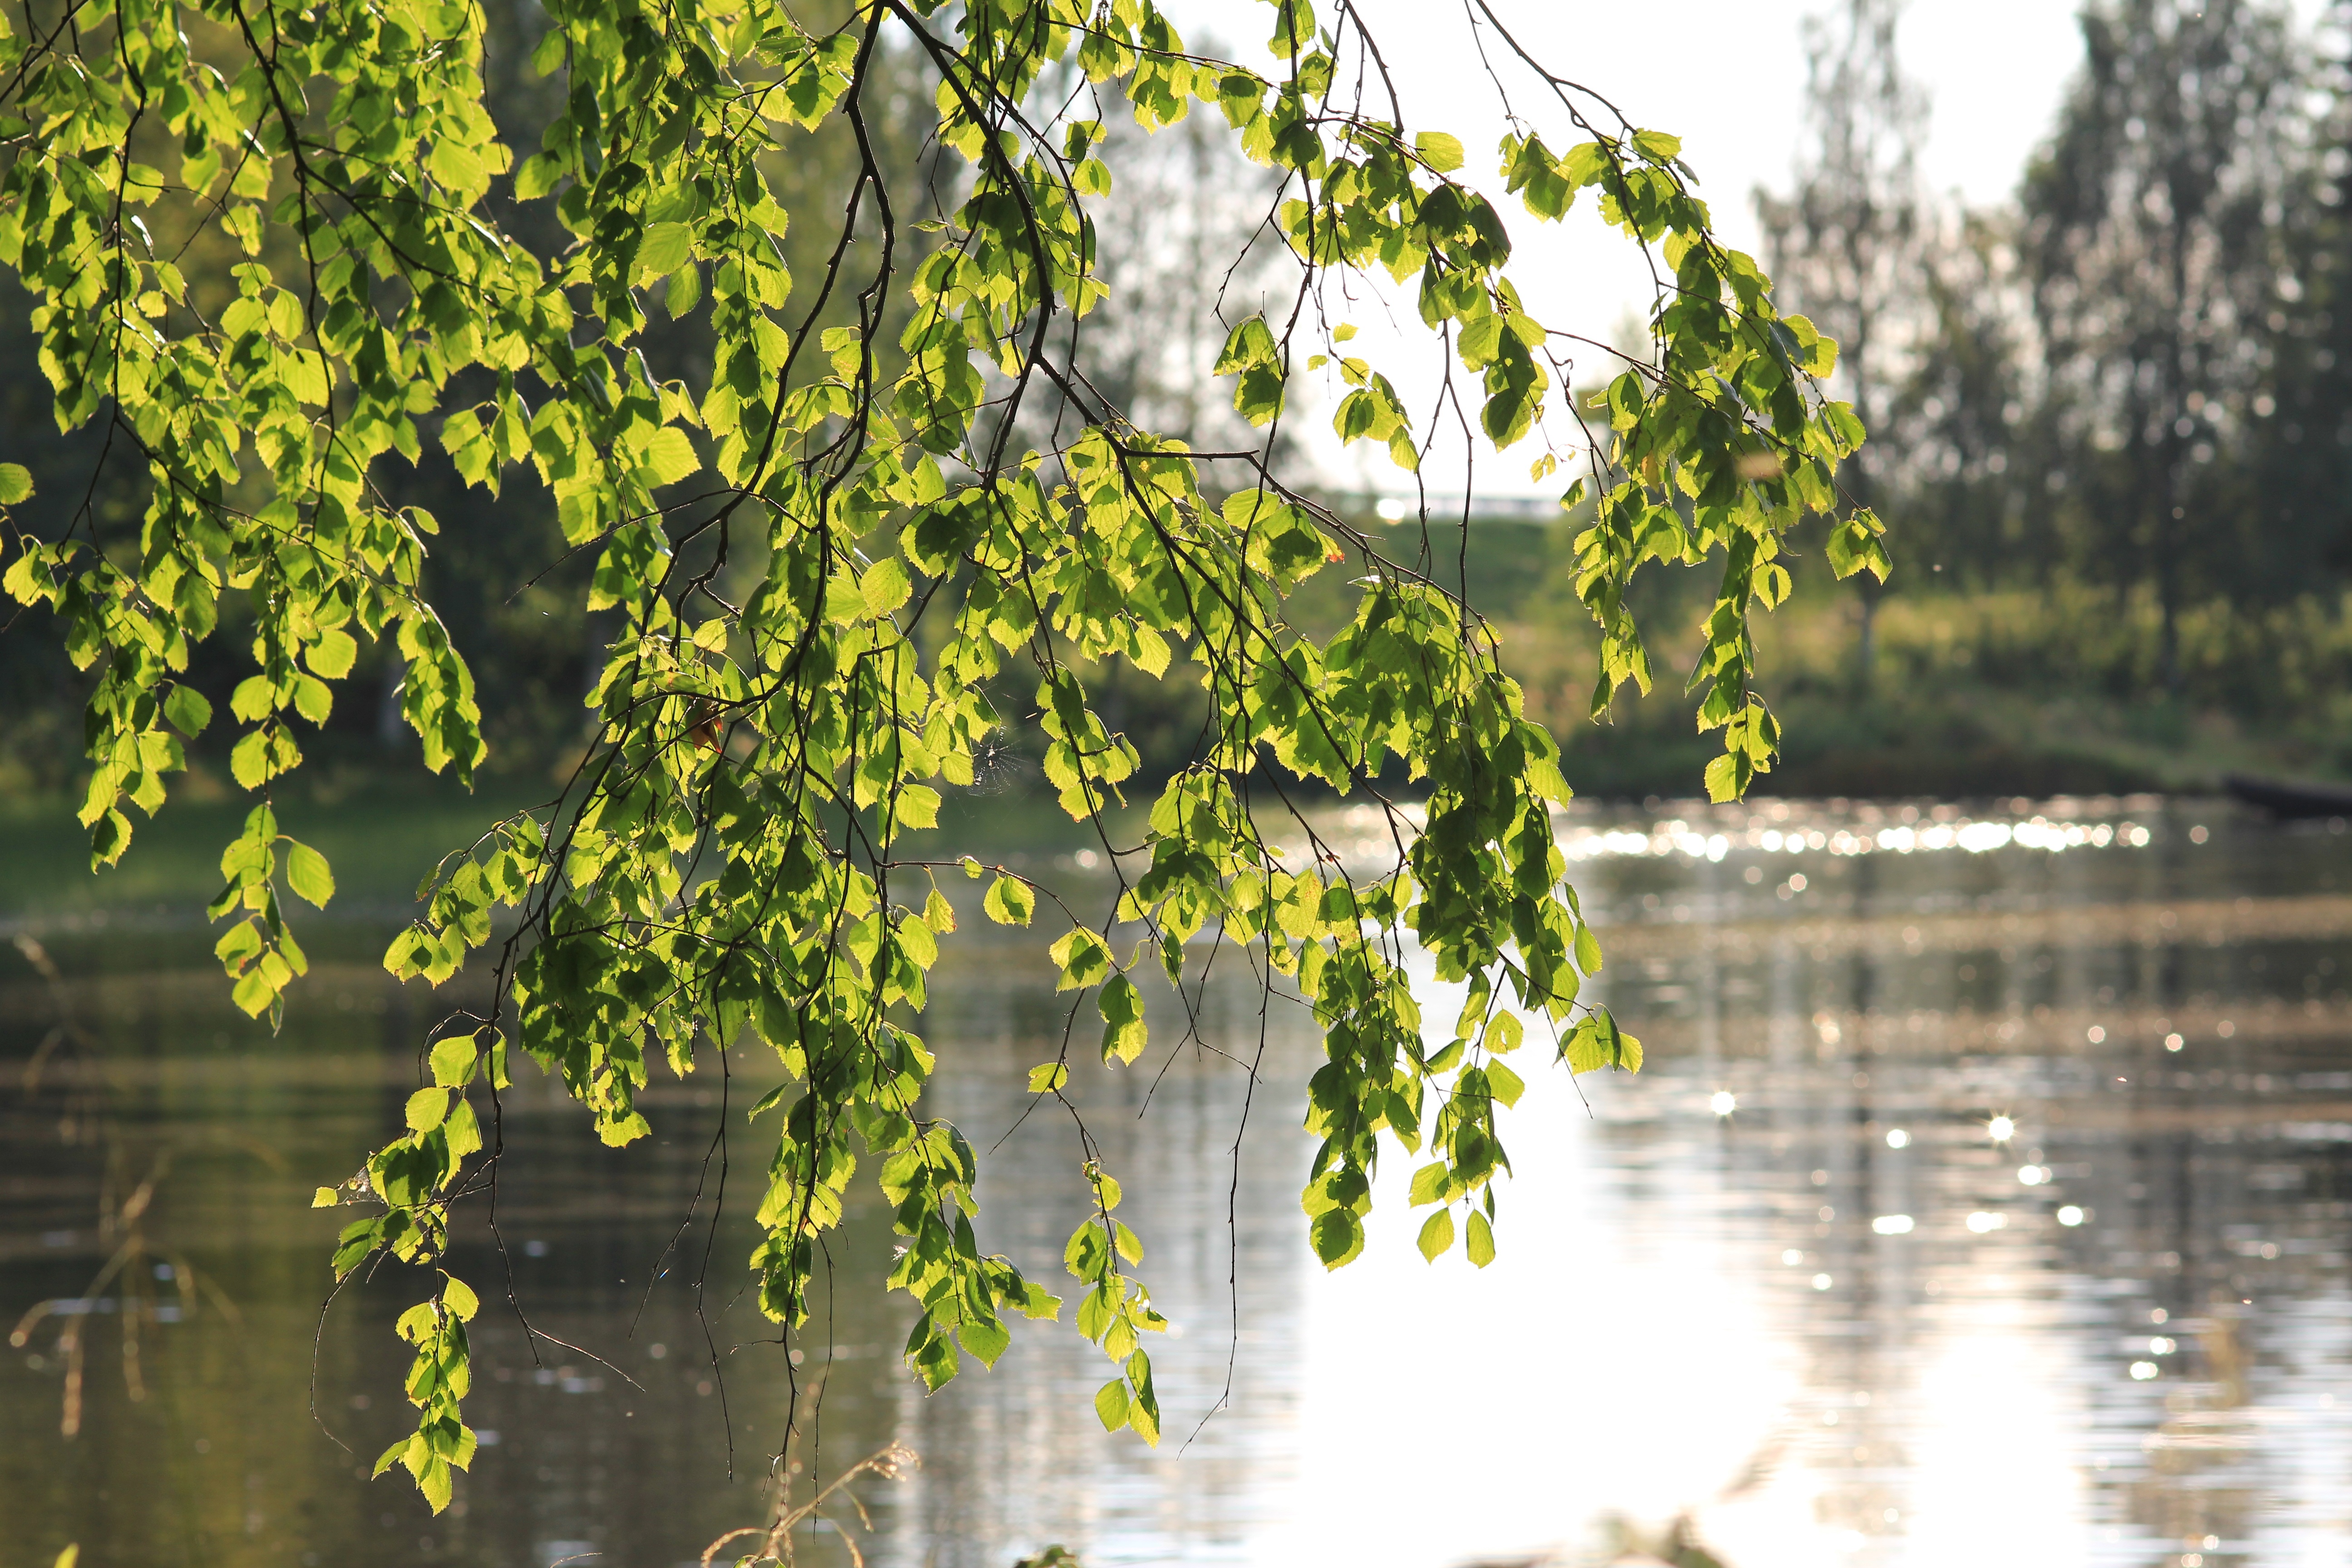
tree, water, nature, forest, branch, plant, wood, sunlight, leaf, flower, lake, river, summer, pond, spring, green, reflection, birch, autumn, season, waterway, wetland, woody plant, bayou